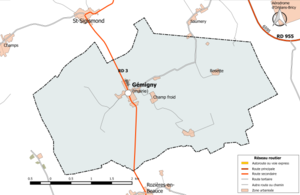
Carte du réseau routier de la commune de fr:Gémigny.
Gémigny est une commune française, située dans le département du Loiret en région Centre-Val de Loire.